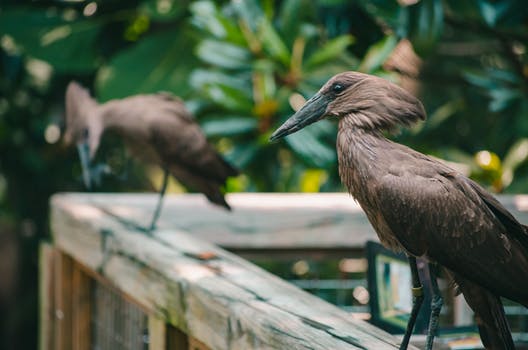
Label: No Watermark